Indianola Park

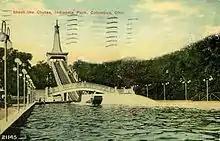
Indianola Park's Shoot the Chute ride, added by the second owners, was a popular attraction.

In 1923, the park underwent a change in management. The new owners invested thousands of dollars in renovations. For weeks before opening day, advertisements trumpeted "A Greater Indianola" and "The Biggest Year of All". The dance pavilion was remodeled for The Jazz Age, repairs were made to the swimming pool, and the locker areas were expanded. New attractions were also added, such as a roller coaster called Thriller, a Seaplane Swing ride, a caterpillar ride, The Joyplane, and Custer Cars, an early version of bumper cars.